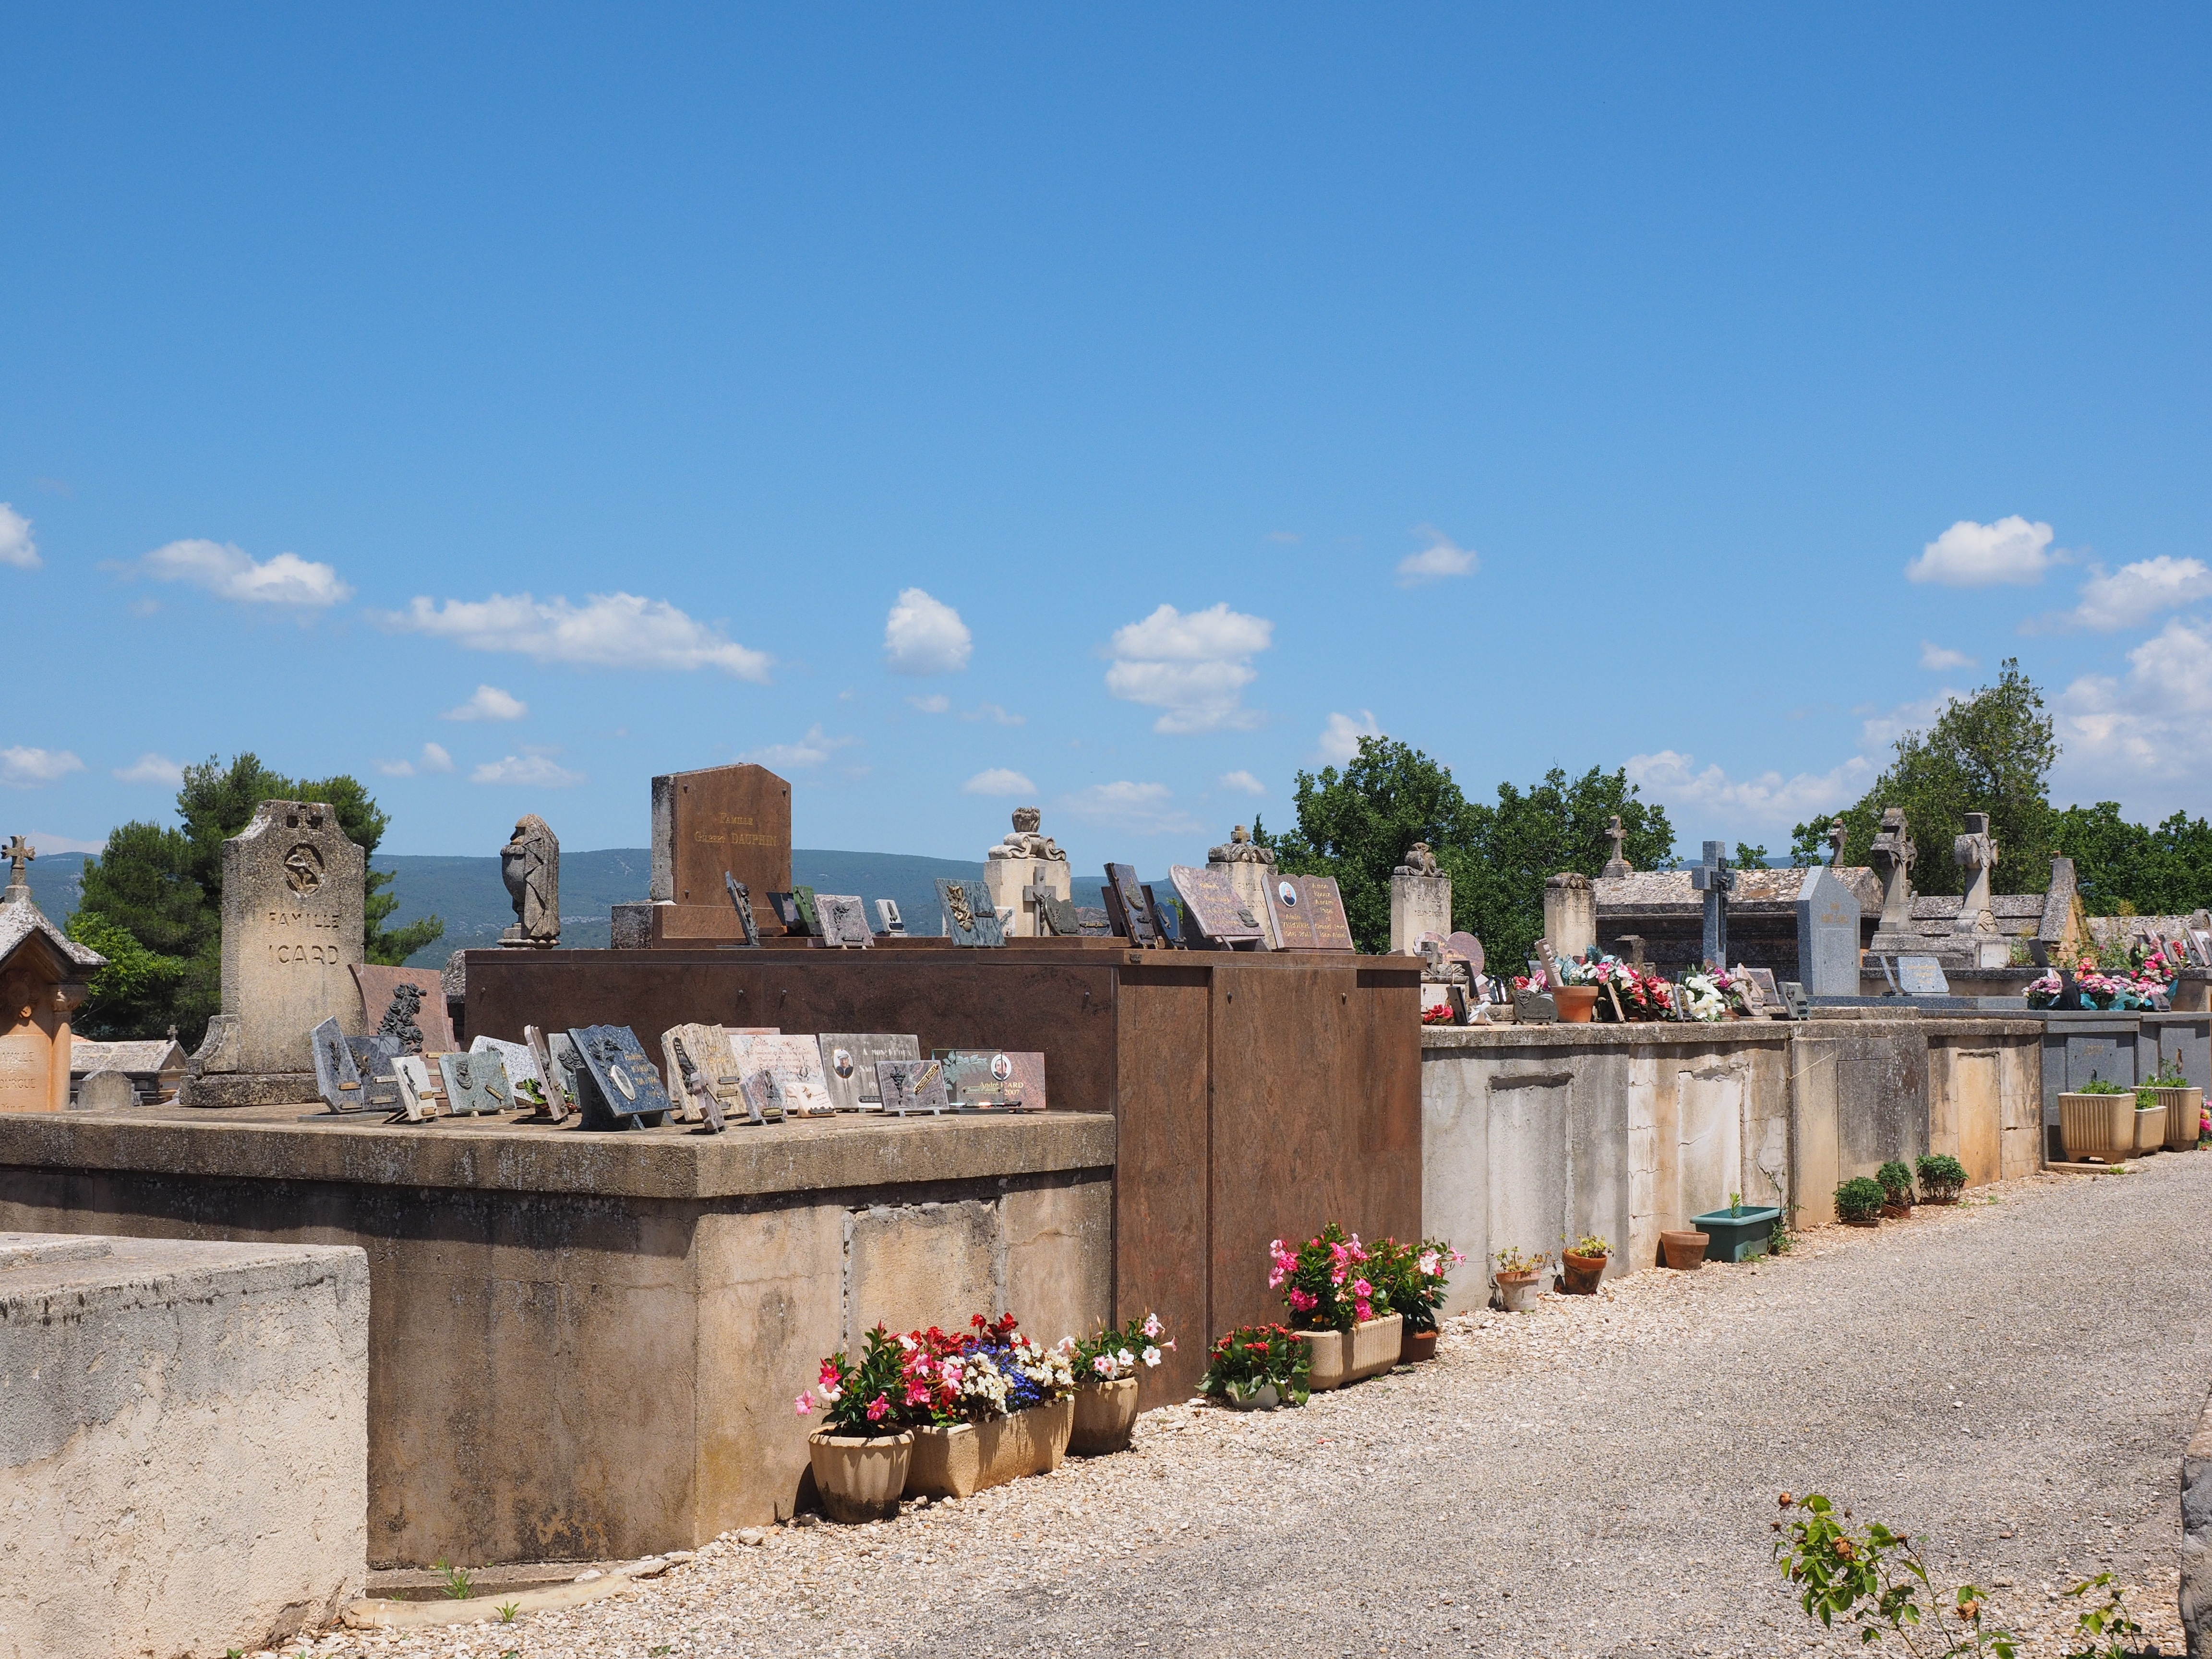
architecture, town, old, wall, stone, monument, vacation, village, religion, landmark, memory, rest, cross, cemetery, fortification, tombstone, death, waterway, places of interest, grave, religious, gravestone, faith, ruins, loneliness, headstone, commemorate, christianity, monumental, bury, tomb, die, roussillon, graves, churchyard, silent, historically, tomb figure, mourning, farewell, monuments, funeral, eternity, survivors, resting place, deceased, grave stones, memorial stone, grabschmuck, burial ground, old cemetery, blumenschmunk, funeral place, final resting place, family grave, been thinking, god's acre, leichenhof, secular rite, ancient history